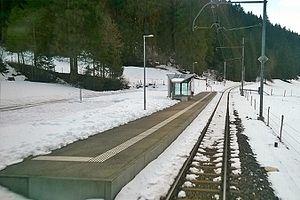
Halte CJ de La Combe (commune de Lajoux) vue depuis l'arrière d'un train CJ